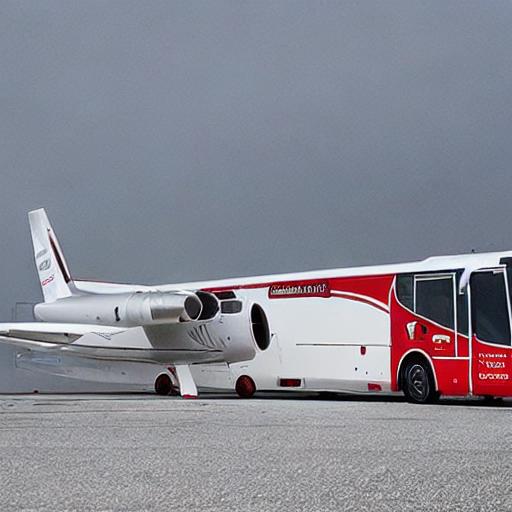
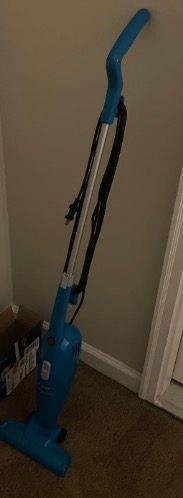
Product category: items_vacuum
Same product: no